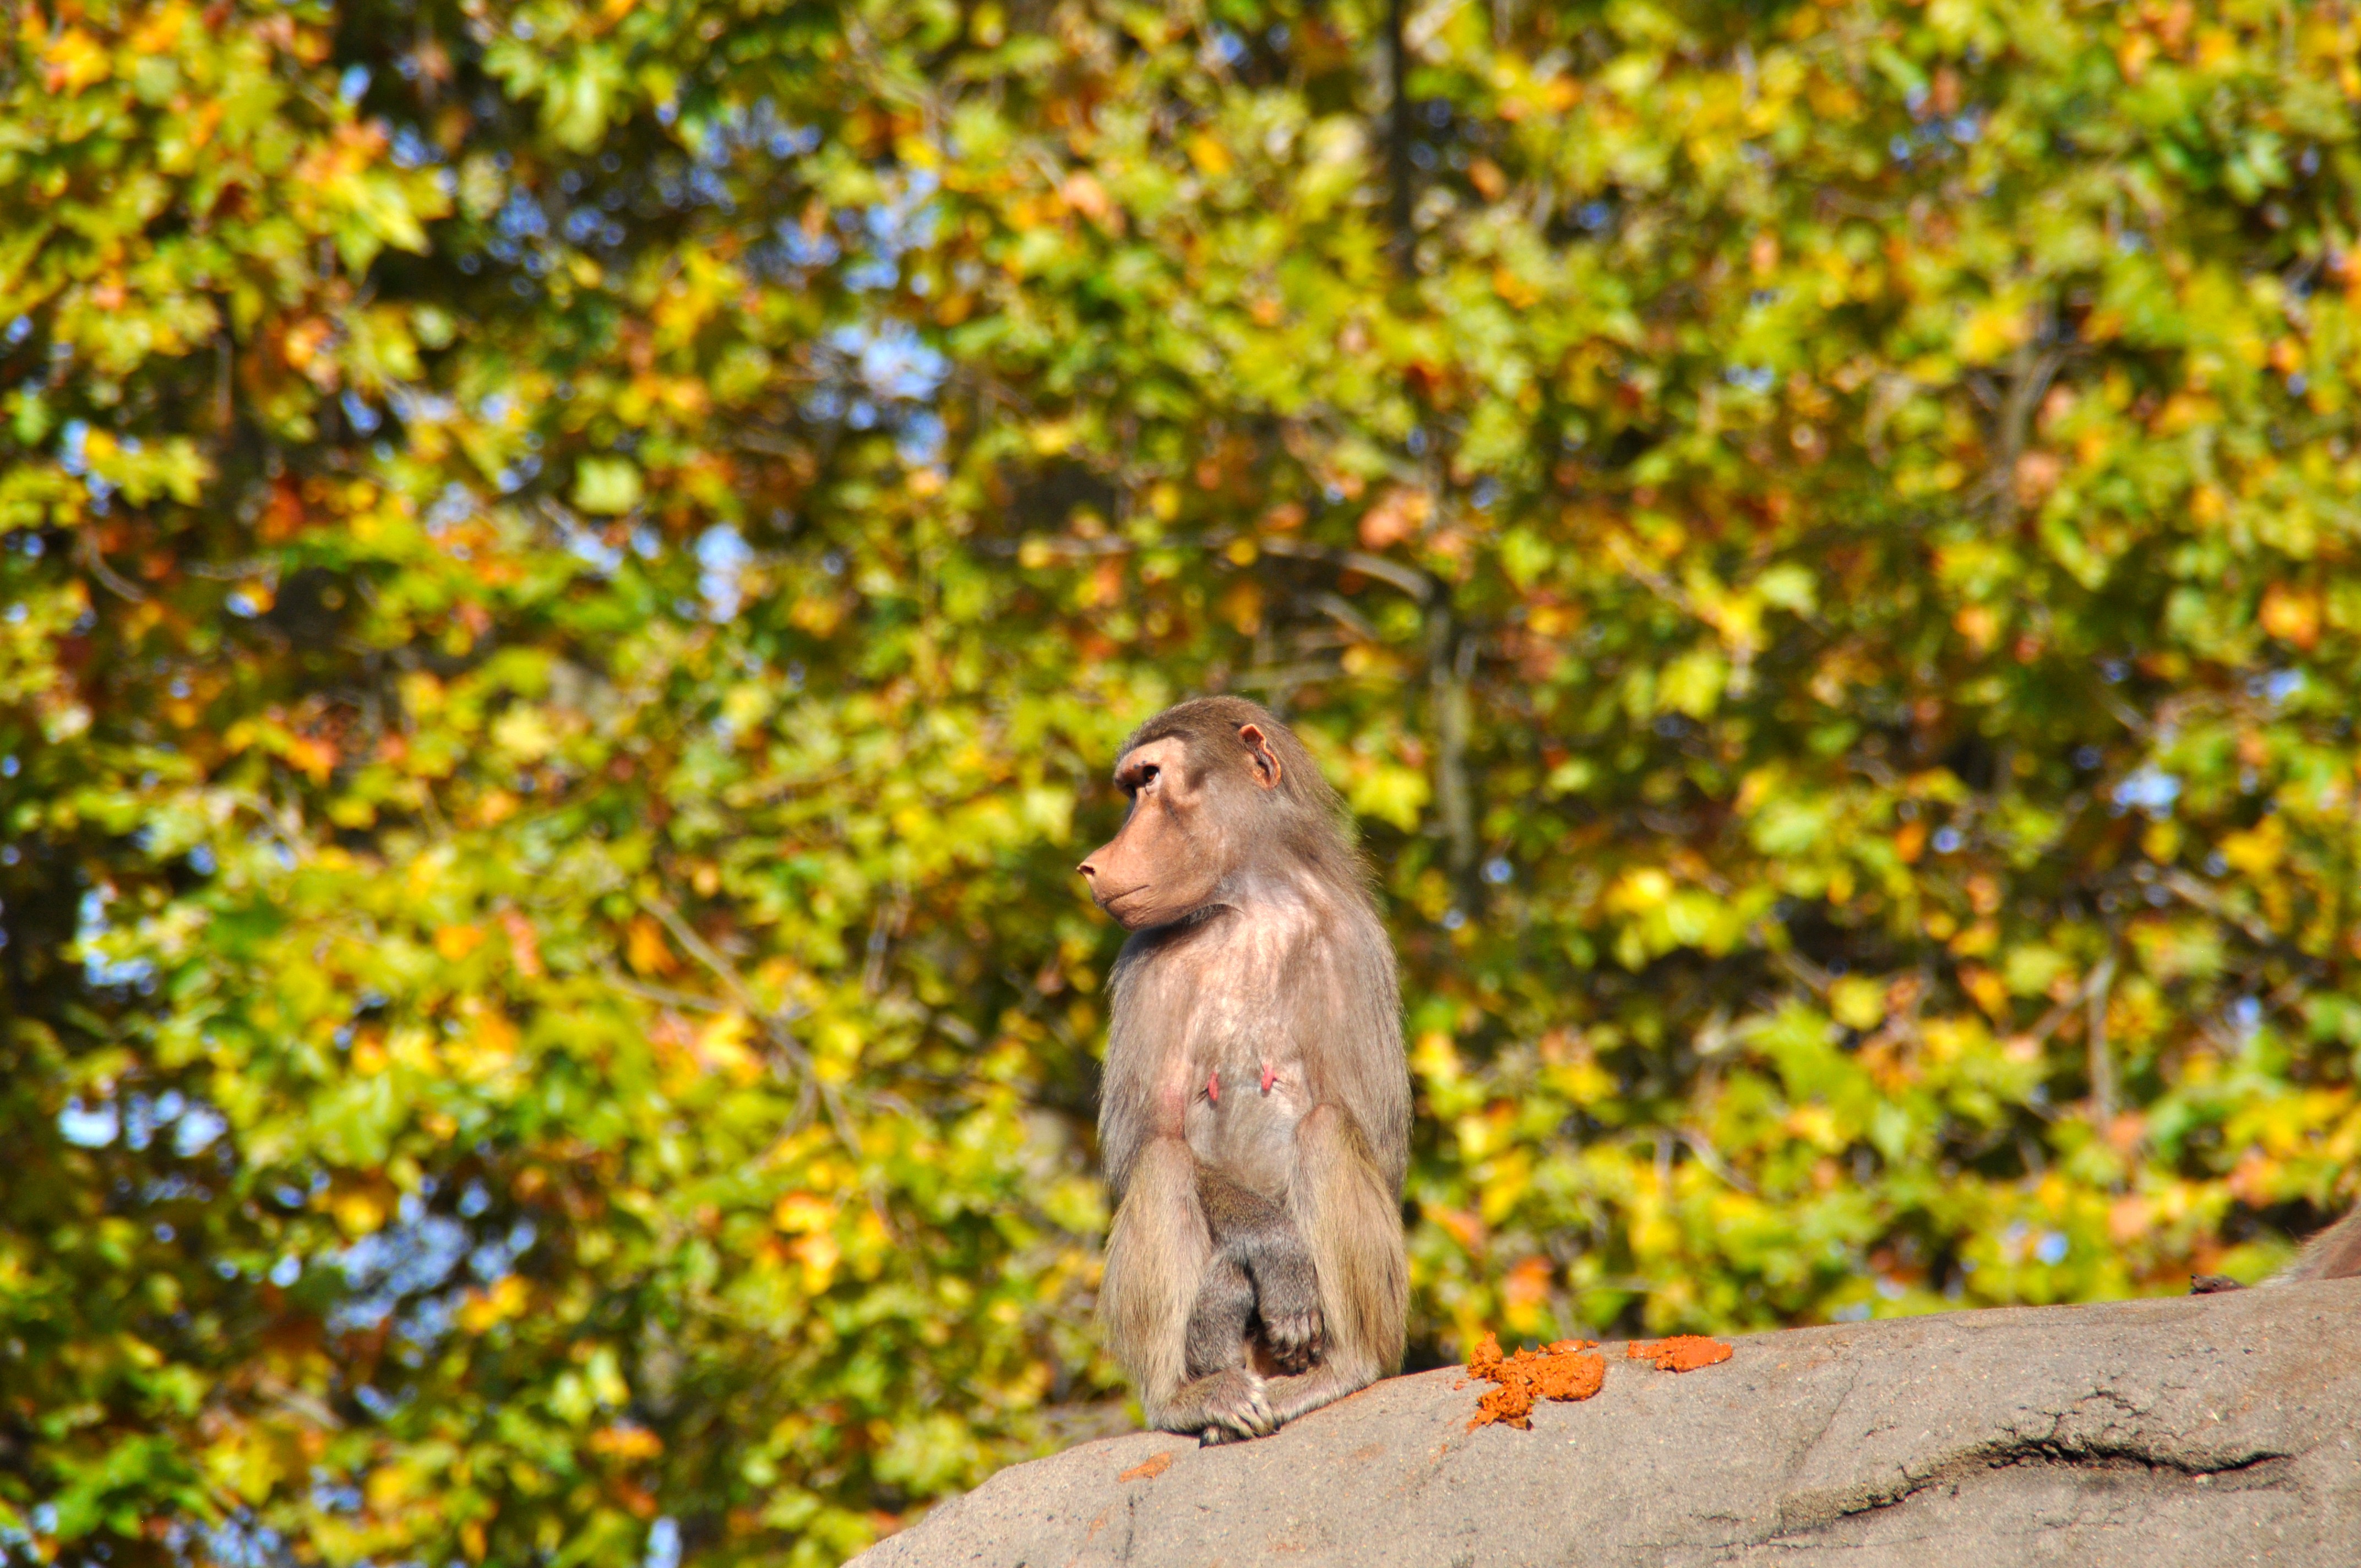
nature, forest, branch, leaf, wildlife, zoo, jungle, autumn, mammal, monkey, fauna, primate, vertebrate, baboons, cercopithecidae, papio, old world monkey relatives